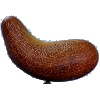
Label: Cucumber Ripe 1